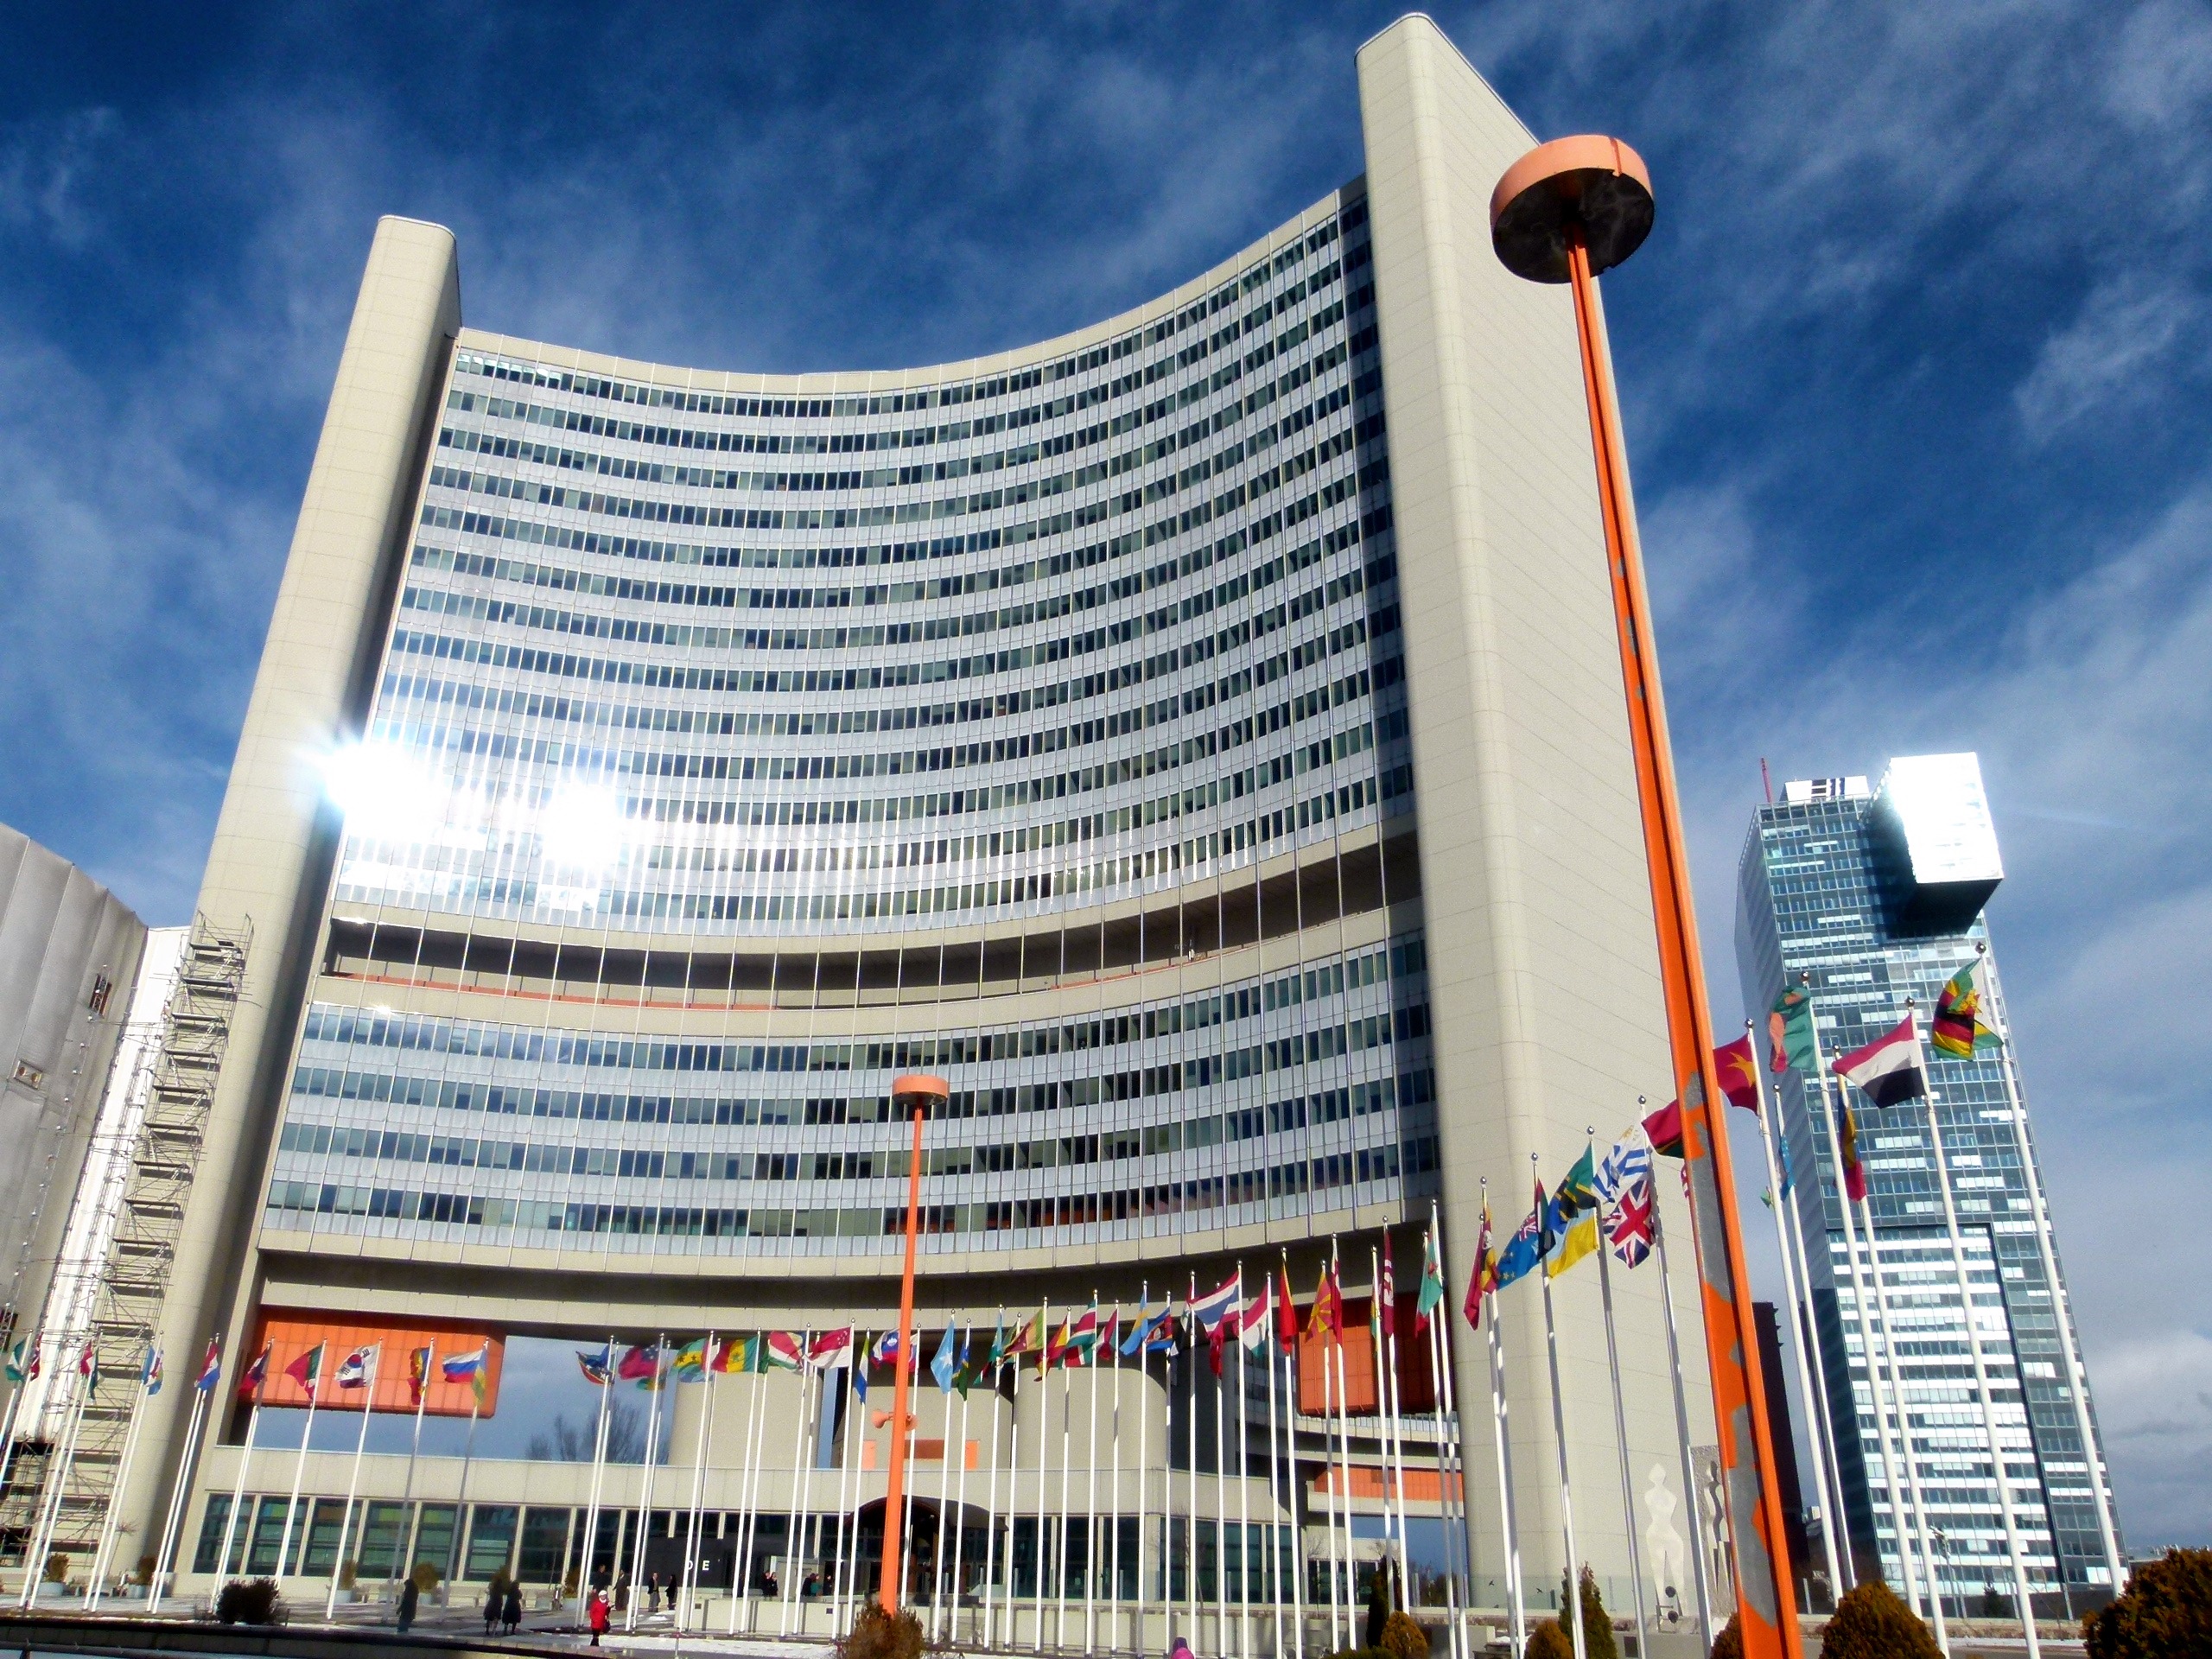
architecture, sky, building, city, skyscraper, urban, downtown, tower, landmark, stadium, tower block, austria, outside, clouds, vienna, flags, metropolis, cities, international center